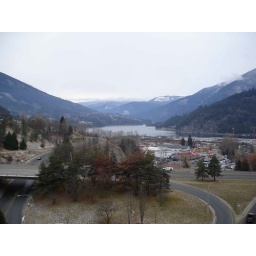
One of the views just down the road from our house in Nelson